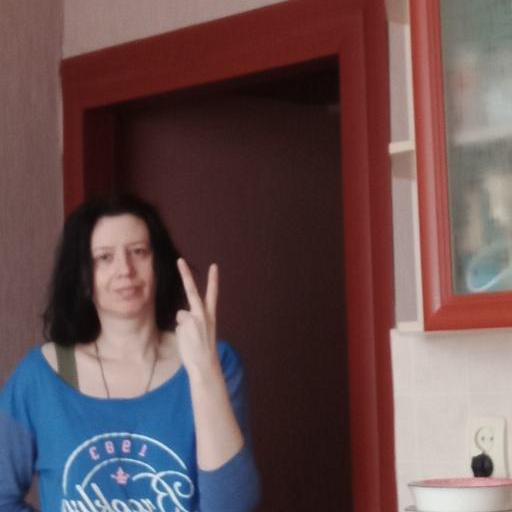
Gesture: peace_inverted